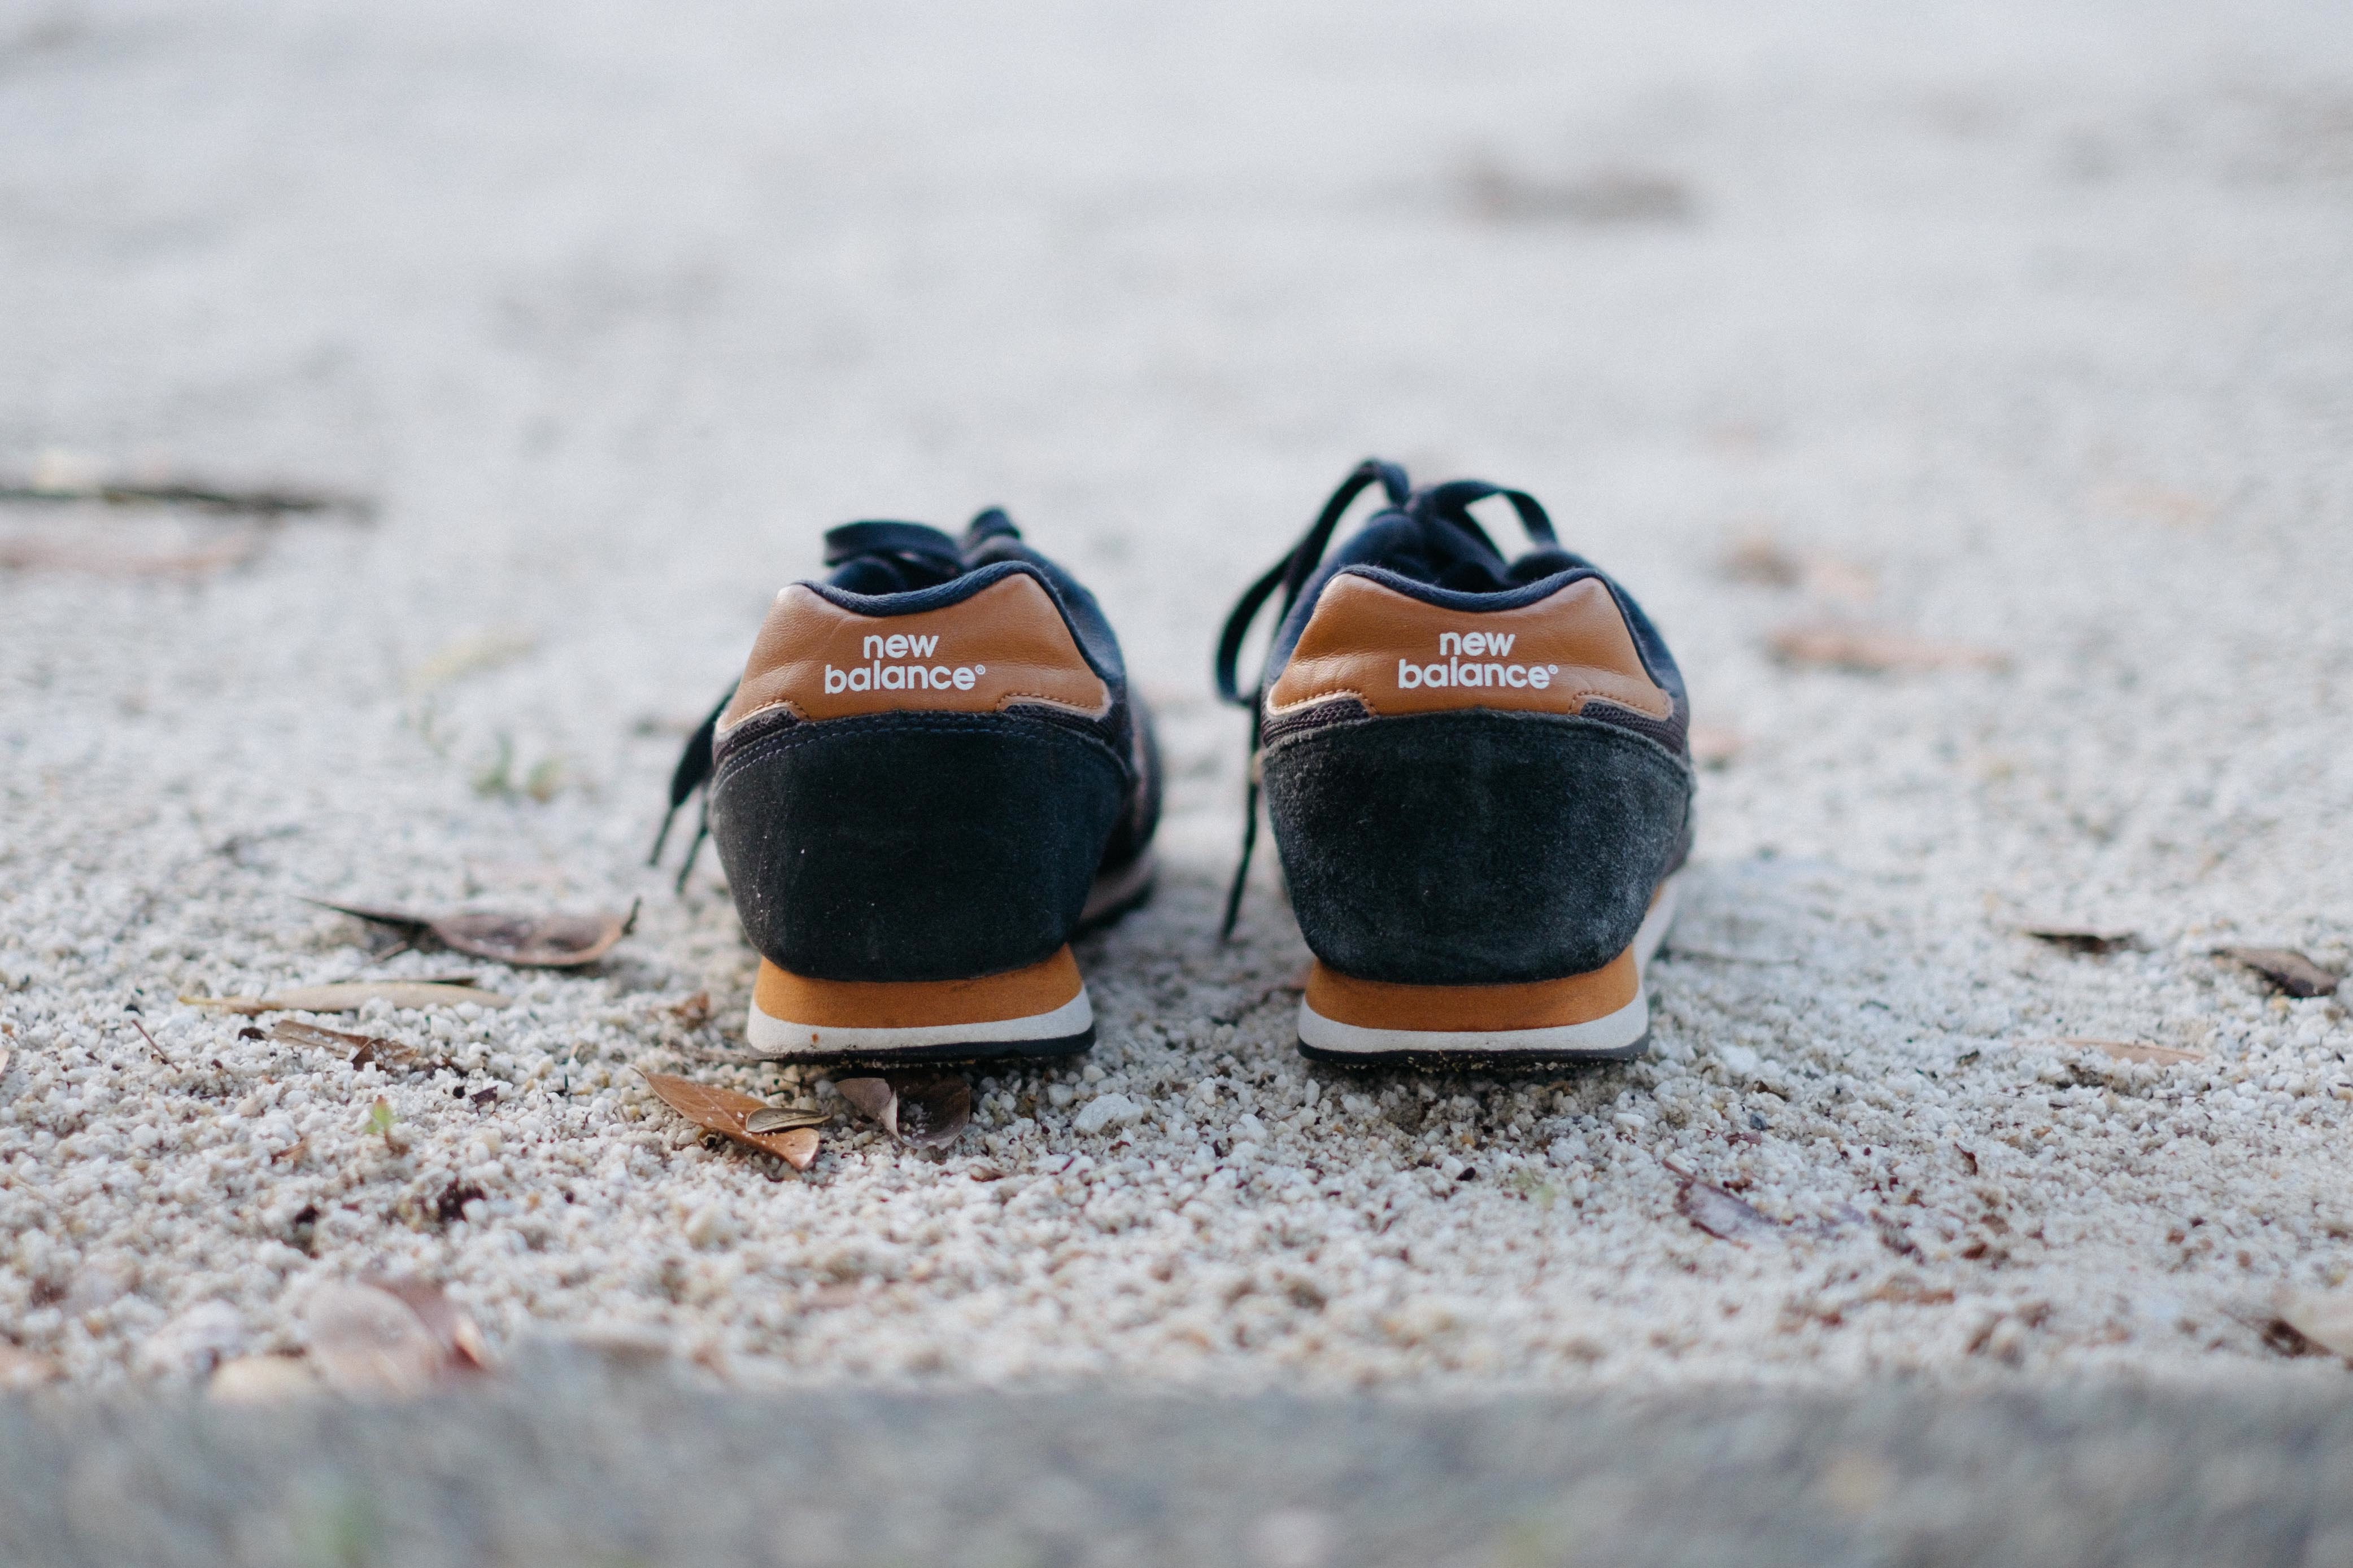
shoe, white, spring, color, blue, black, yellow, sneakers, footwear, outdoor shoe